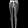
Label: Trouser